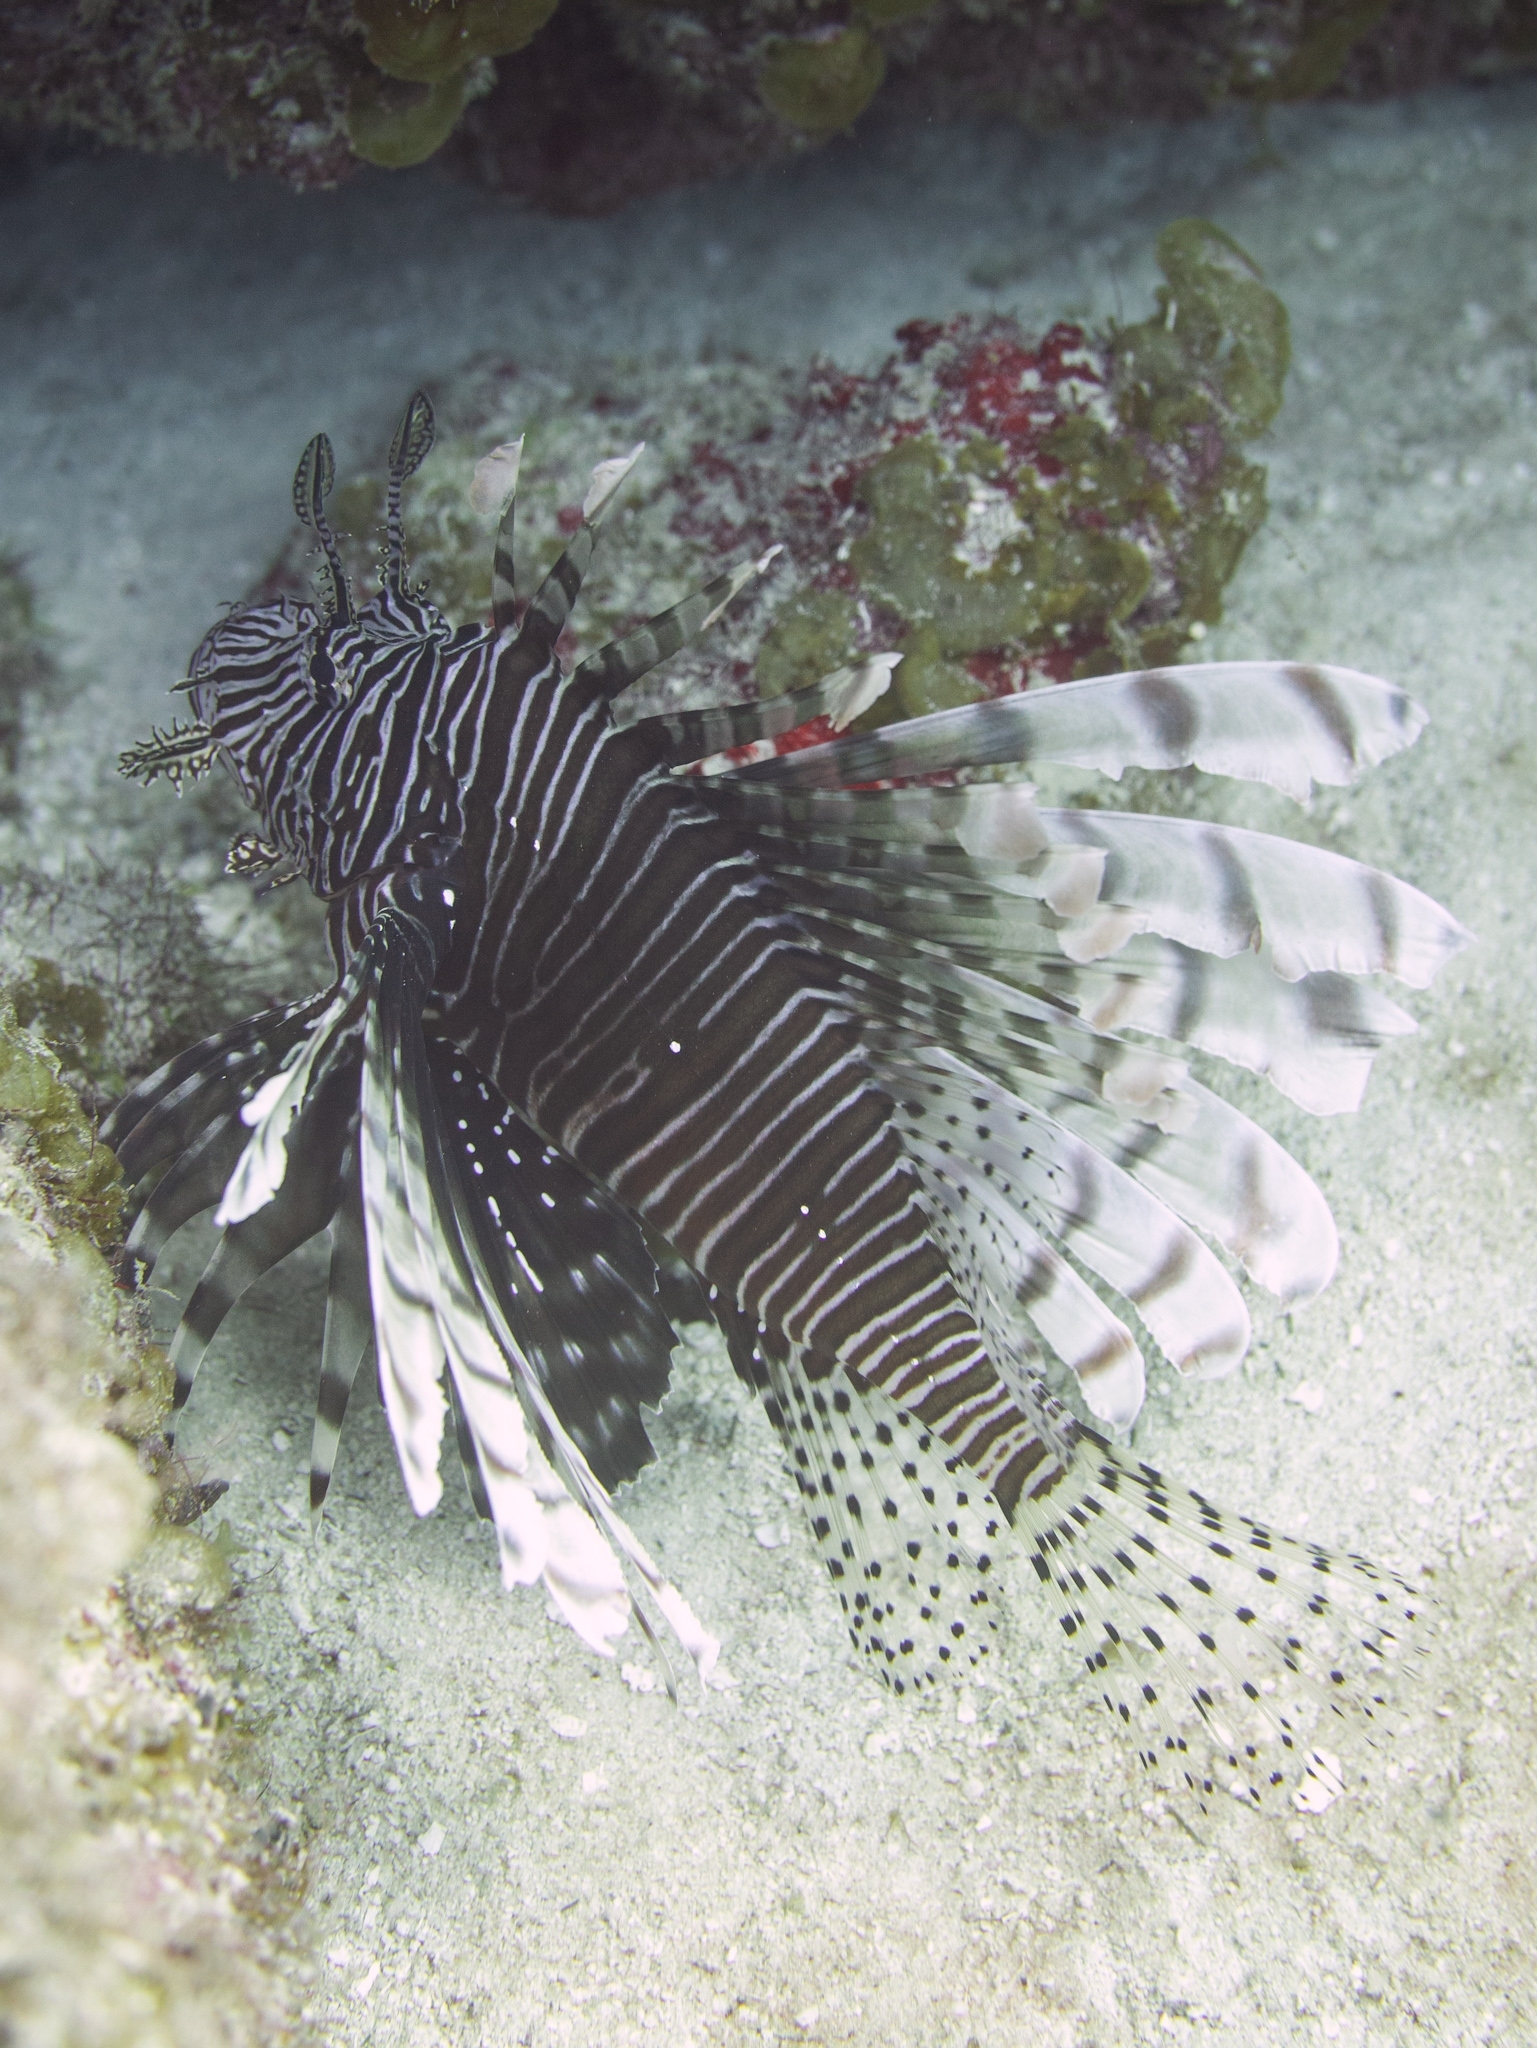
Pterois volitans (Red Lionfish)